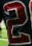
Number: 2